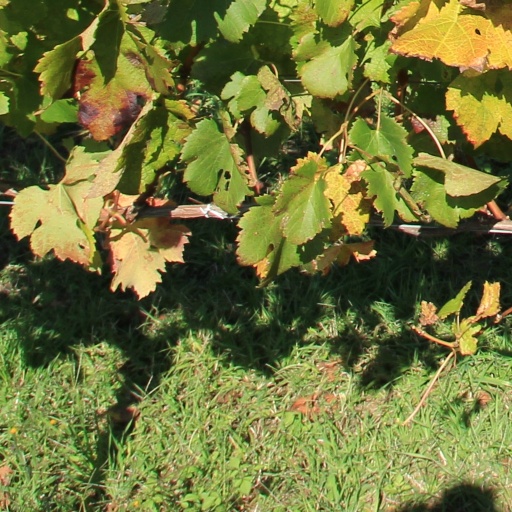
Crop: grape